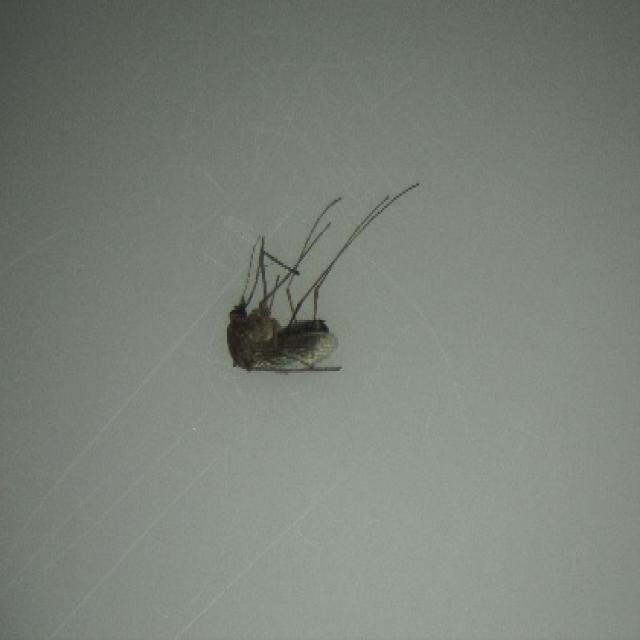
Species: culex_tritaeniorhynchus